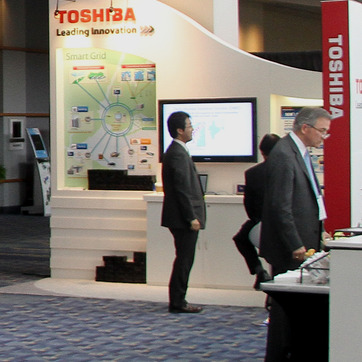
Material: fabric